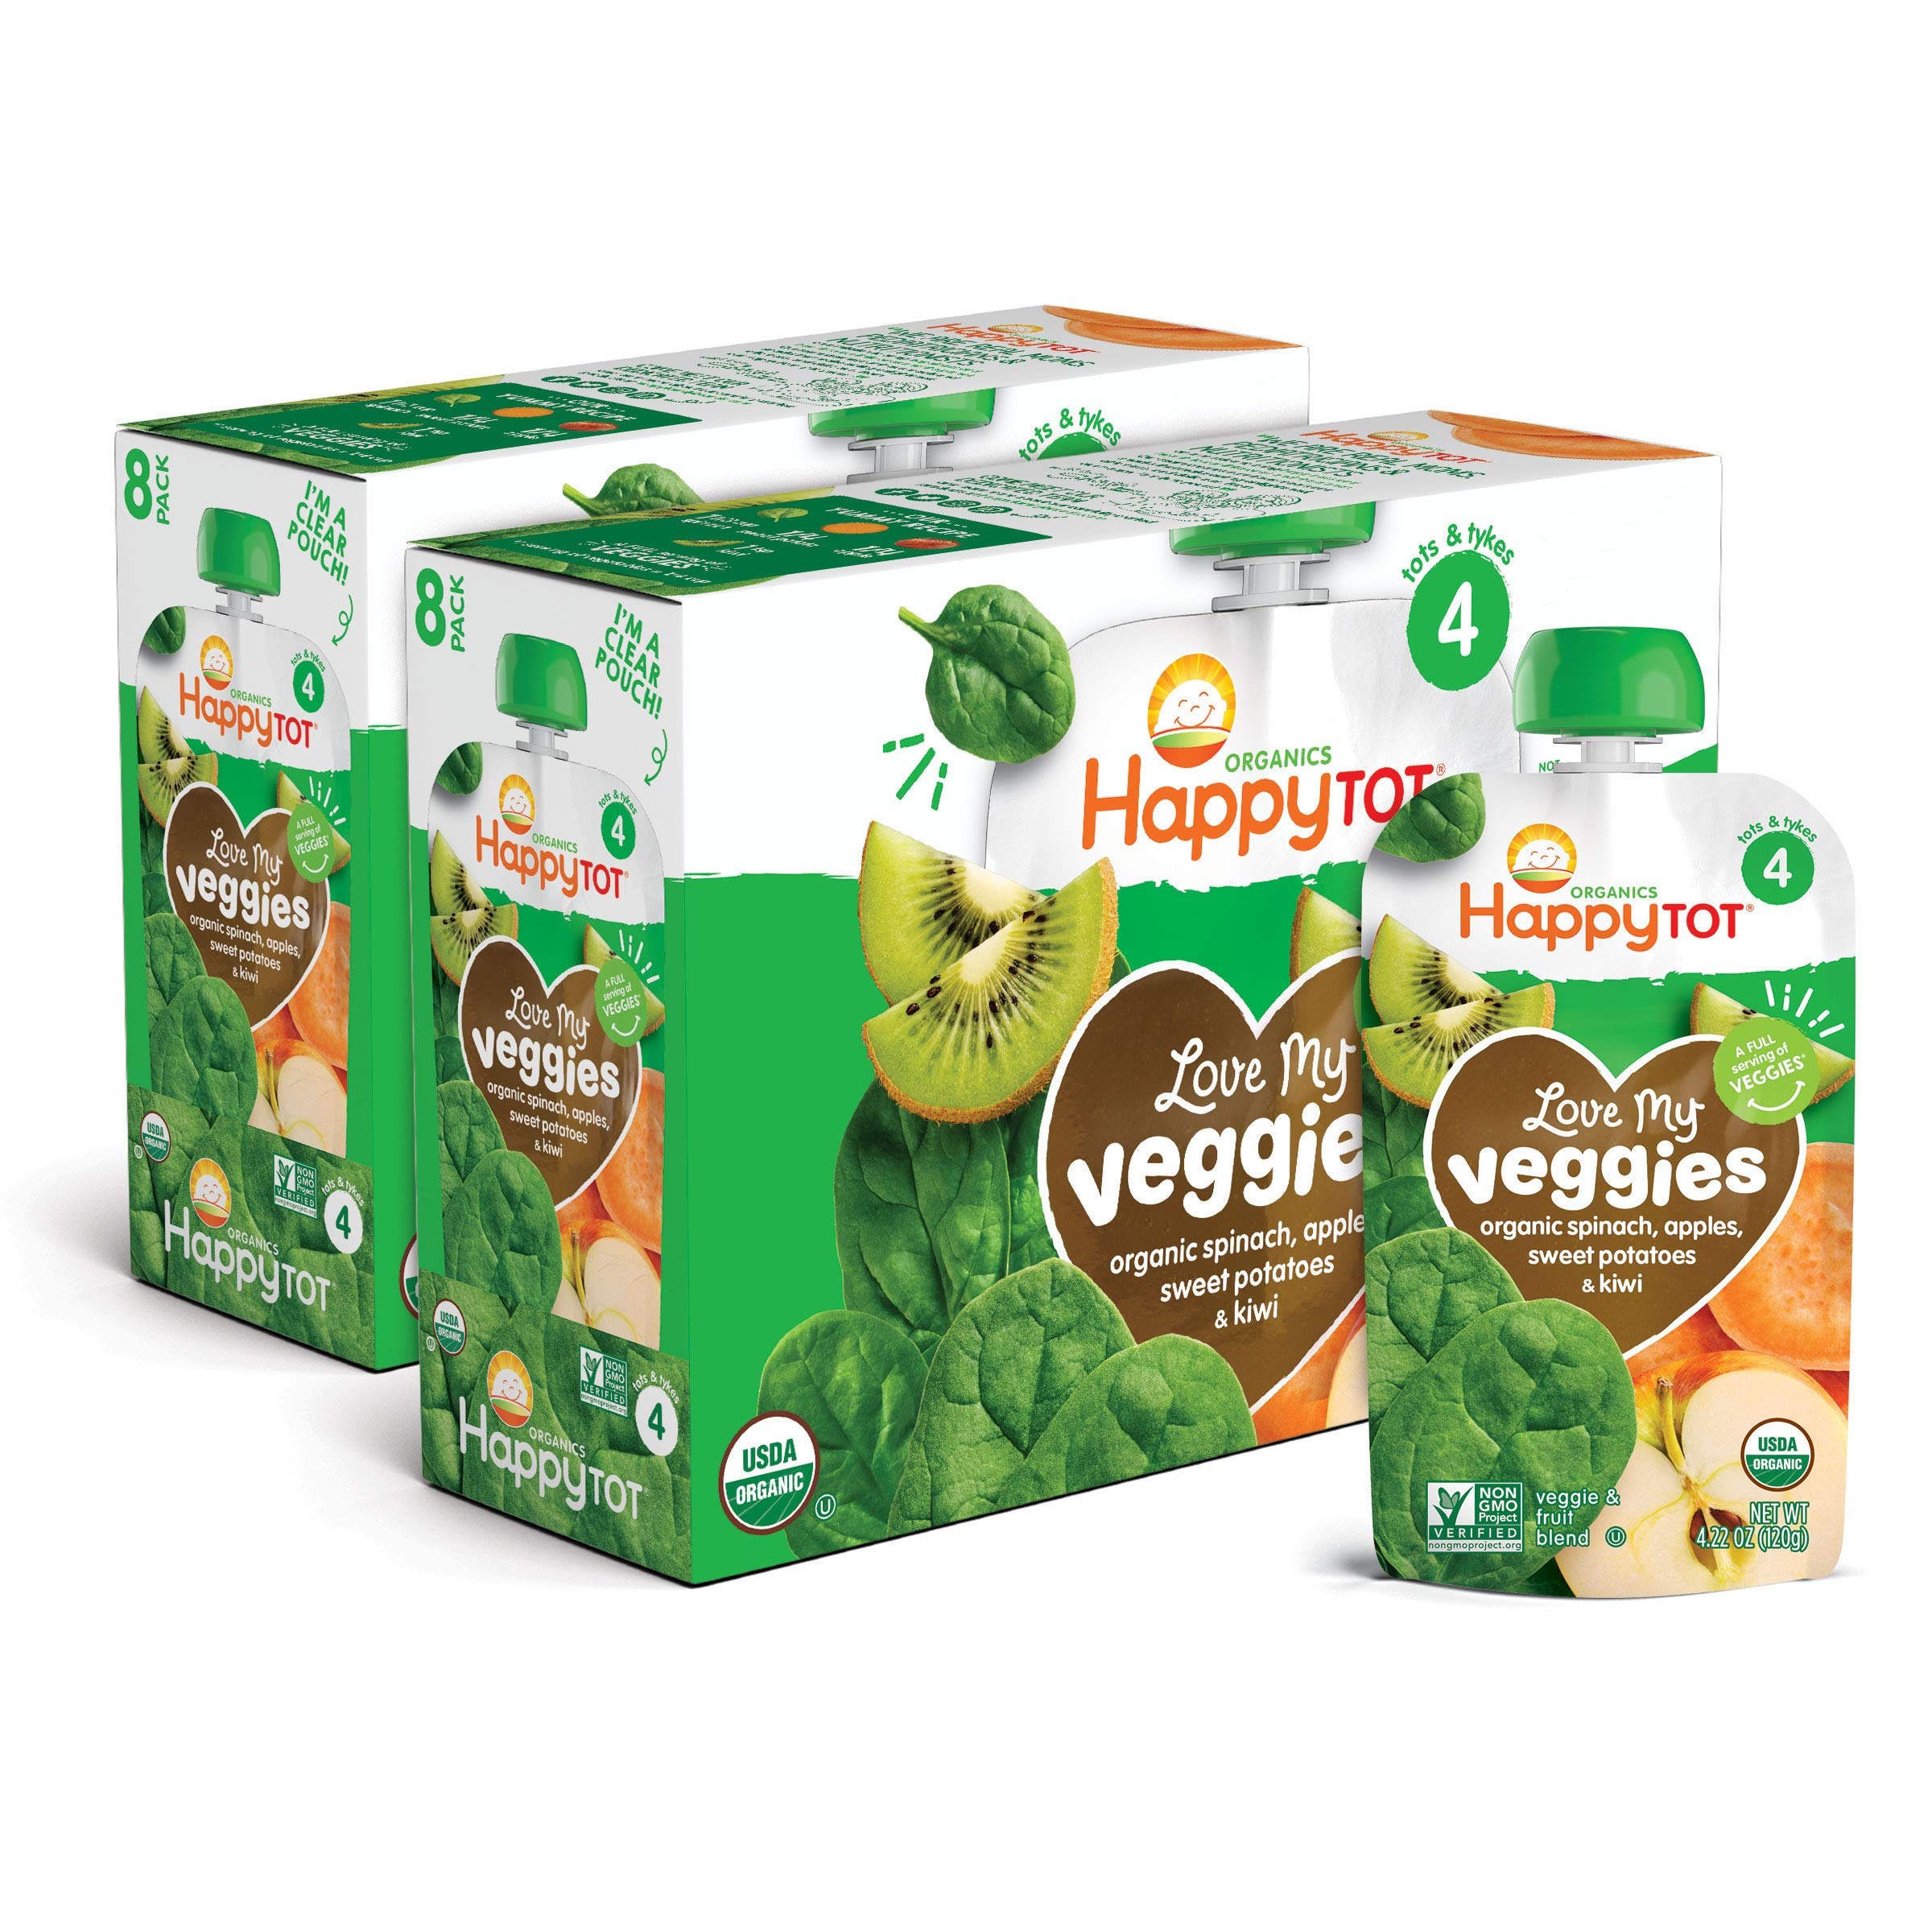
Item Name: Happy Tot Organics Love My Veggies Stage 4, Spinach, Apple, Sweet Potato & Kiwi, 4.22 Ounce Pouch (Pack of 8)
Bullet Point 1: Love My Veggies: Our Love My Veggies pouches make it easier than ever for your tot to eat (& enjoy!) their vegetables. Containing a FULL serving of organic, wholesome veggies & yummy organic fruits, these flavorful snacks help your go-getter grow better
Bullet Point 2: Stage Four Eaters: The most important aspect of food for the toddler years is the quality–the types of carbs, Protein, and fat, as well as the vitamins and minerals, in the foods you feed your baby & HappyTOT ORGANICS's Stage 4 foods are great for picky eaters!
Bullet Point 3: Happy Tot: Our trusted, organic toddler pouches, snacks and mealtime solutions offer nutrition your little one needs - like fiber, protein, veggies and more – in flavors even picky eaters will love
Bullet Point 4: Happy Family Organics: We are on a mission to change the trajectory of children's health through nutrition; We provide age and stage appropriate premium organic food products for baby, tot, kid, and mama
Bullet Point 5: Our Happy Promise: All products are certified USDA organic, made with non-GMO ingredients grown without the use of toxic persistent pesticides and in packaging made without BPA, BPS, or phthalates
Value: 8.0
Unit: Count

Price: 12.32